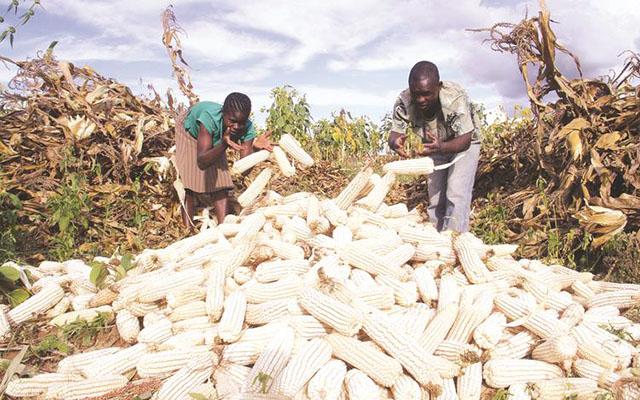
Wakulima wawili wakiwa katika sehemu ya shamba, wakikusanya mahindi yaliyokauka vizuri ambayo wametoka kuyavuna ili kuweza kuyasafirisha na kuyapeleka sokoni kwa ajili ya kuuzwa na kujipatia kipato.